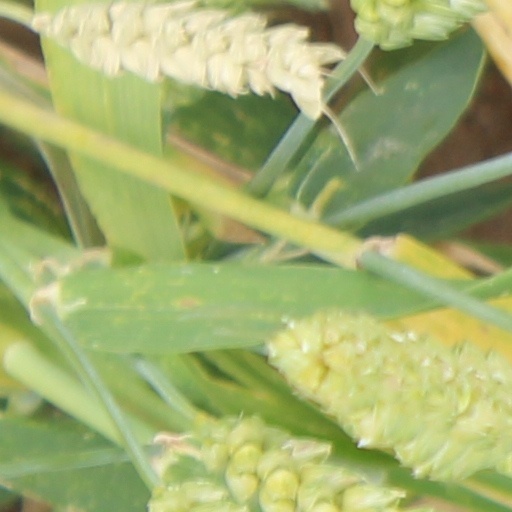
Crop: wheat